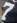
Number: 7